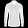
Label: Shirt